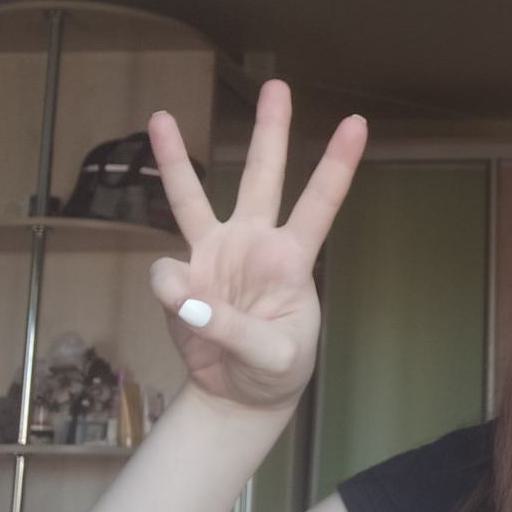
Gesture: three